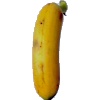
Label: Banana Lady Finger 1